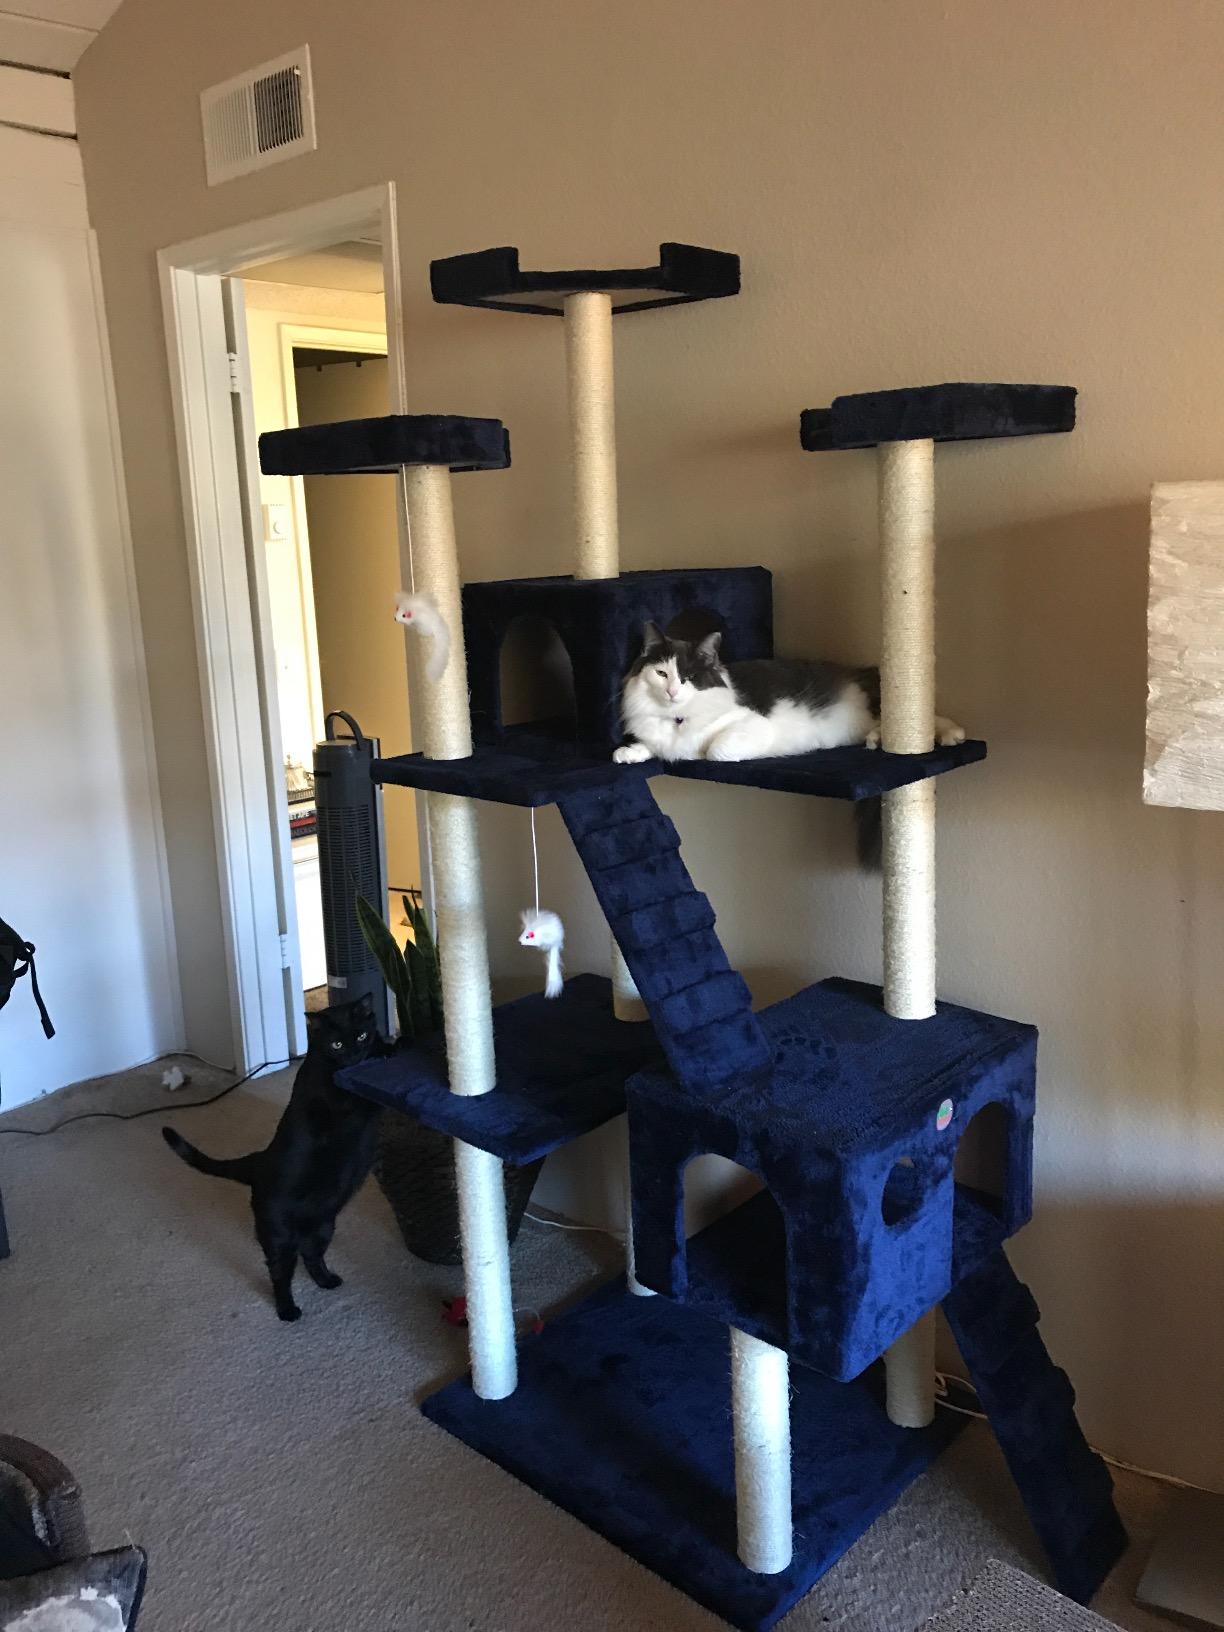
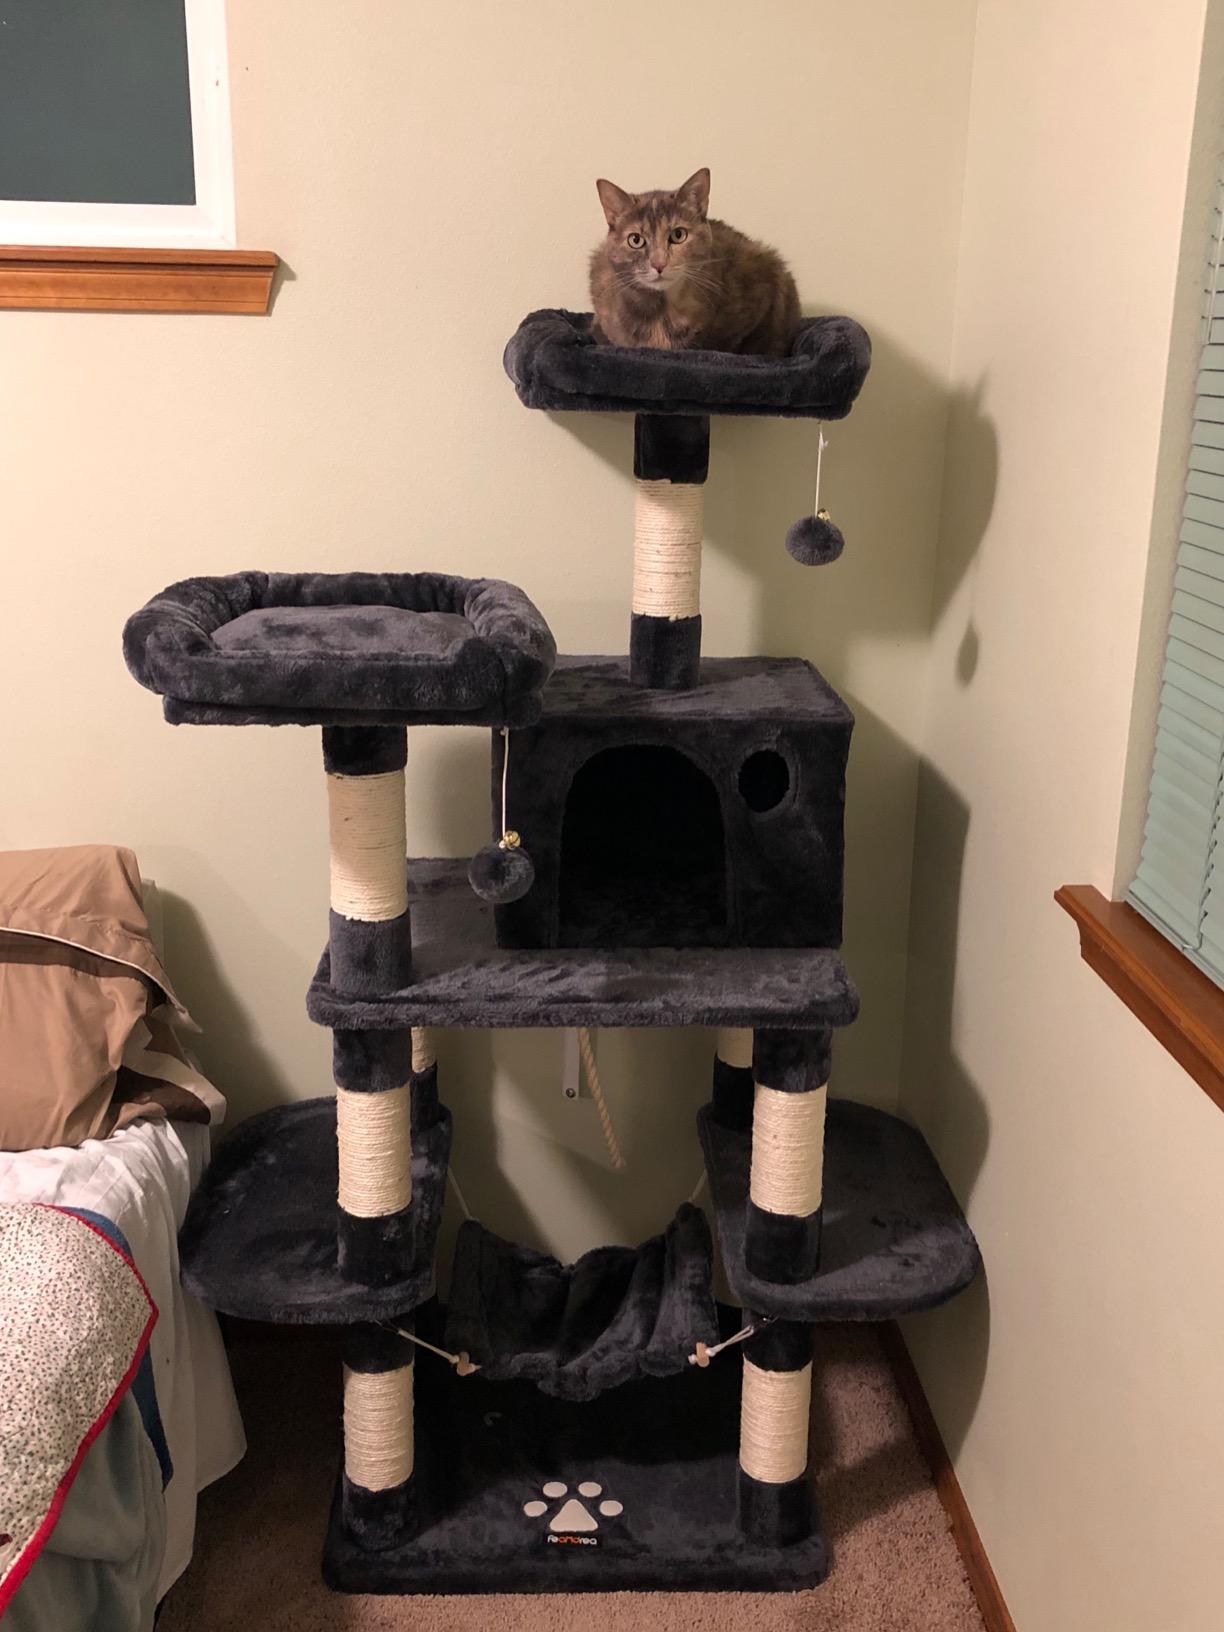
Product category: items_cat tree
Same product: no